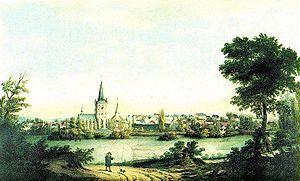
Bochum est une ville d'Allemagne dans le Land de Rhénanie-du-Nord-Westphalie dans la région de la Ruhr. Sixième plus grande ville du Land, deuxième plus grande ville de Westphalie et l'une des vingt plus grandes villes d’Allemagne, Bochum fait partie du district administratif d'Arnsberg comme Dortmund, Hagen, Hamm et Herne.